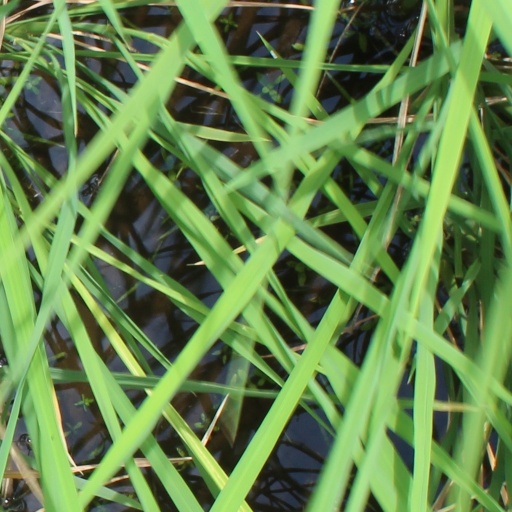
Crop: rice